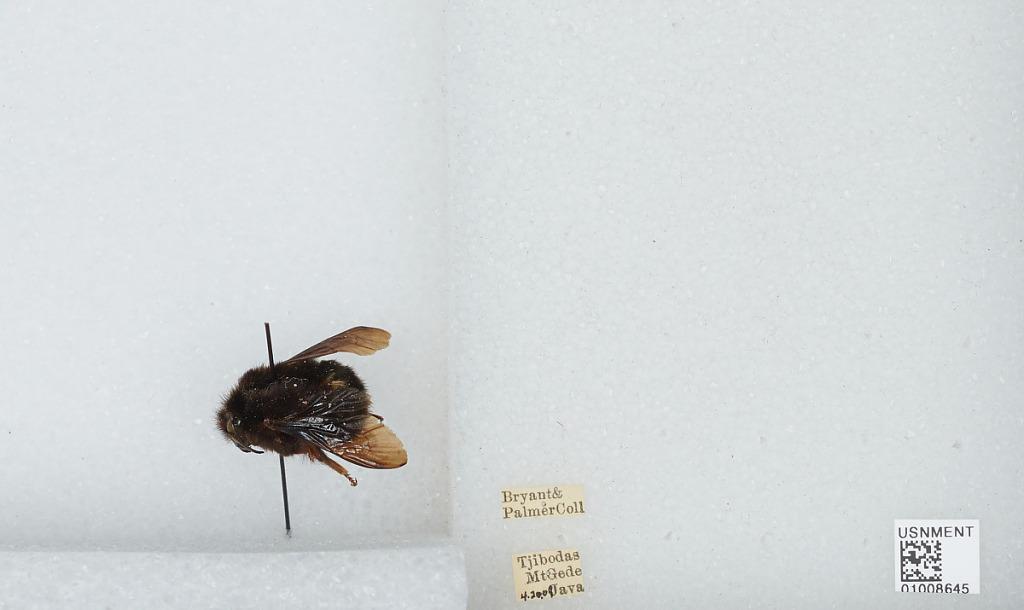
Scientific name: Bombus (Tricornibombus) atripes Smith
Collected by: Bryant & Palmer
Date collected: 1909-4-20
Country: Indonesia
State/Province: West Java
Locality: Mount Gede, West Java